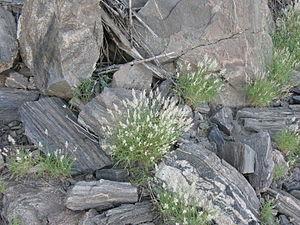
Stipagrostis obtusa est une espèce de plantes monocotylédones de la famille des Poaceae, sous-famille des Aristidoideae, originaire d'Afrique et d'Asie. Ce sont des plantes herbacées vivaces, cespiteuses, aux tiges pouvant atteindre 60 cm de long, et aux inflorescences en panicules.
Stipagrostis est un genre de plantes monocotylédones de la famille des Poaceae, sous-famille des Aristidoideae, originaire d'Afrique et d'Asie.